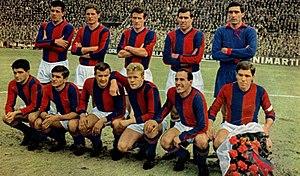
Le Bologna Football Club 1909, abrégé en Bologna FC 1909, couramment appelé Bologne FC en français, est un club de football italien fondé en 1909 sous le nom de Bologna Football Club et basé à Bologne en Émilie-Romagne.
Helmut Haller, est un joueur de football international allemand, qui évoluait au poste de milieu offensif.